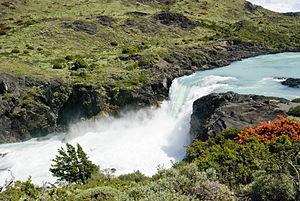
Le Salto Grande est une chute d'eau située sur le río Paine, après le lac Nordenskjöld. Elle est située à l'intérieur du parc national Torres del Paine au sud du Chili. Dans les environs de Salto Grande, il est possible d'observer une variété de flore indigène ainsi que certaines espèces animales à l'état sauvage, parmi lesquelles des guanaco.